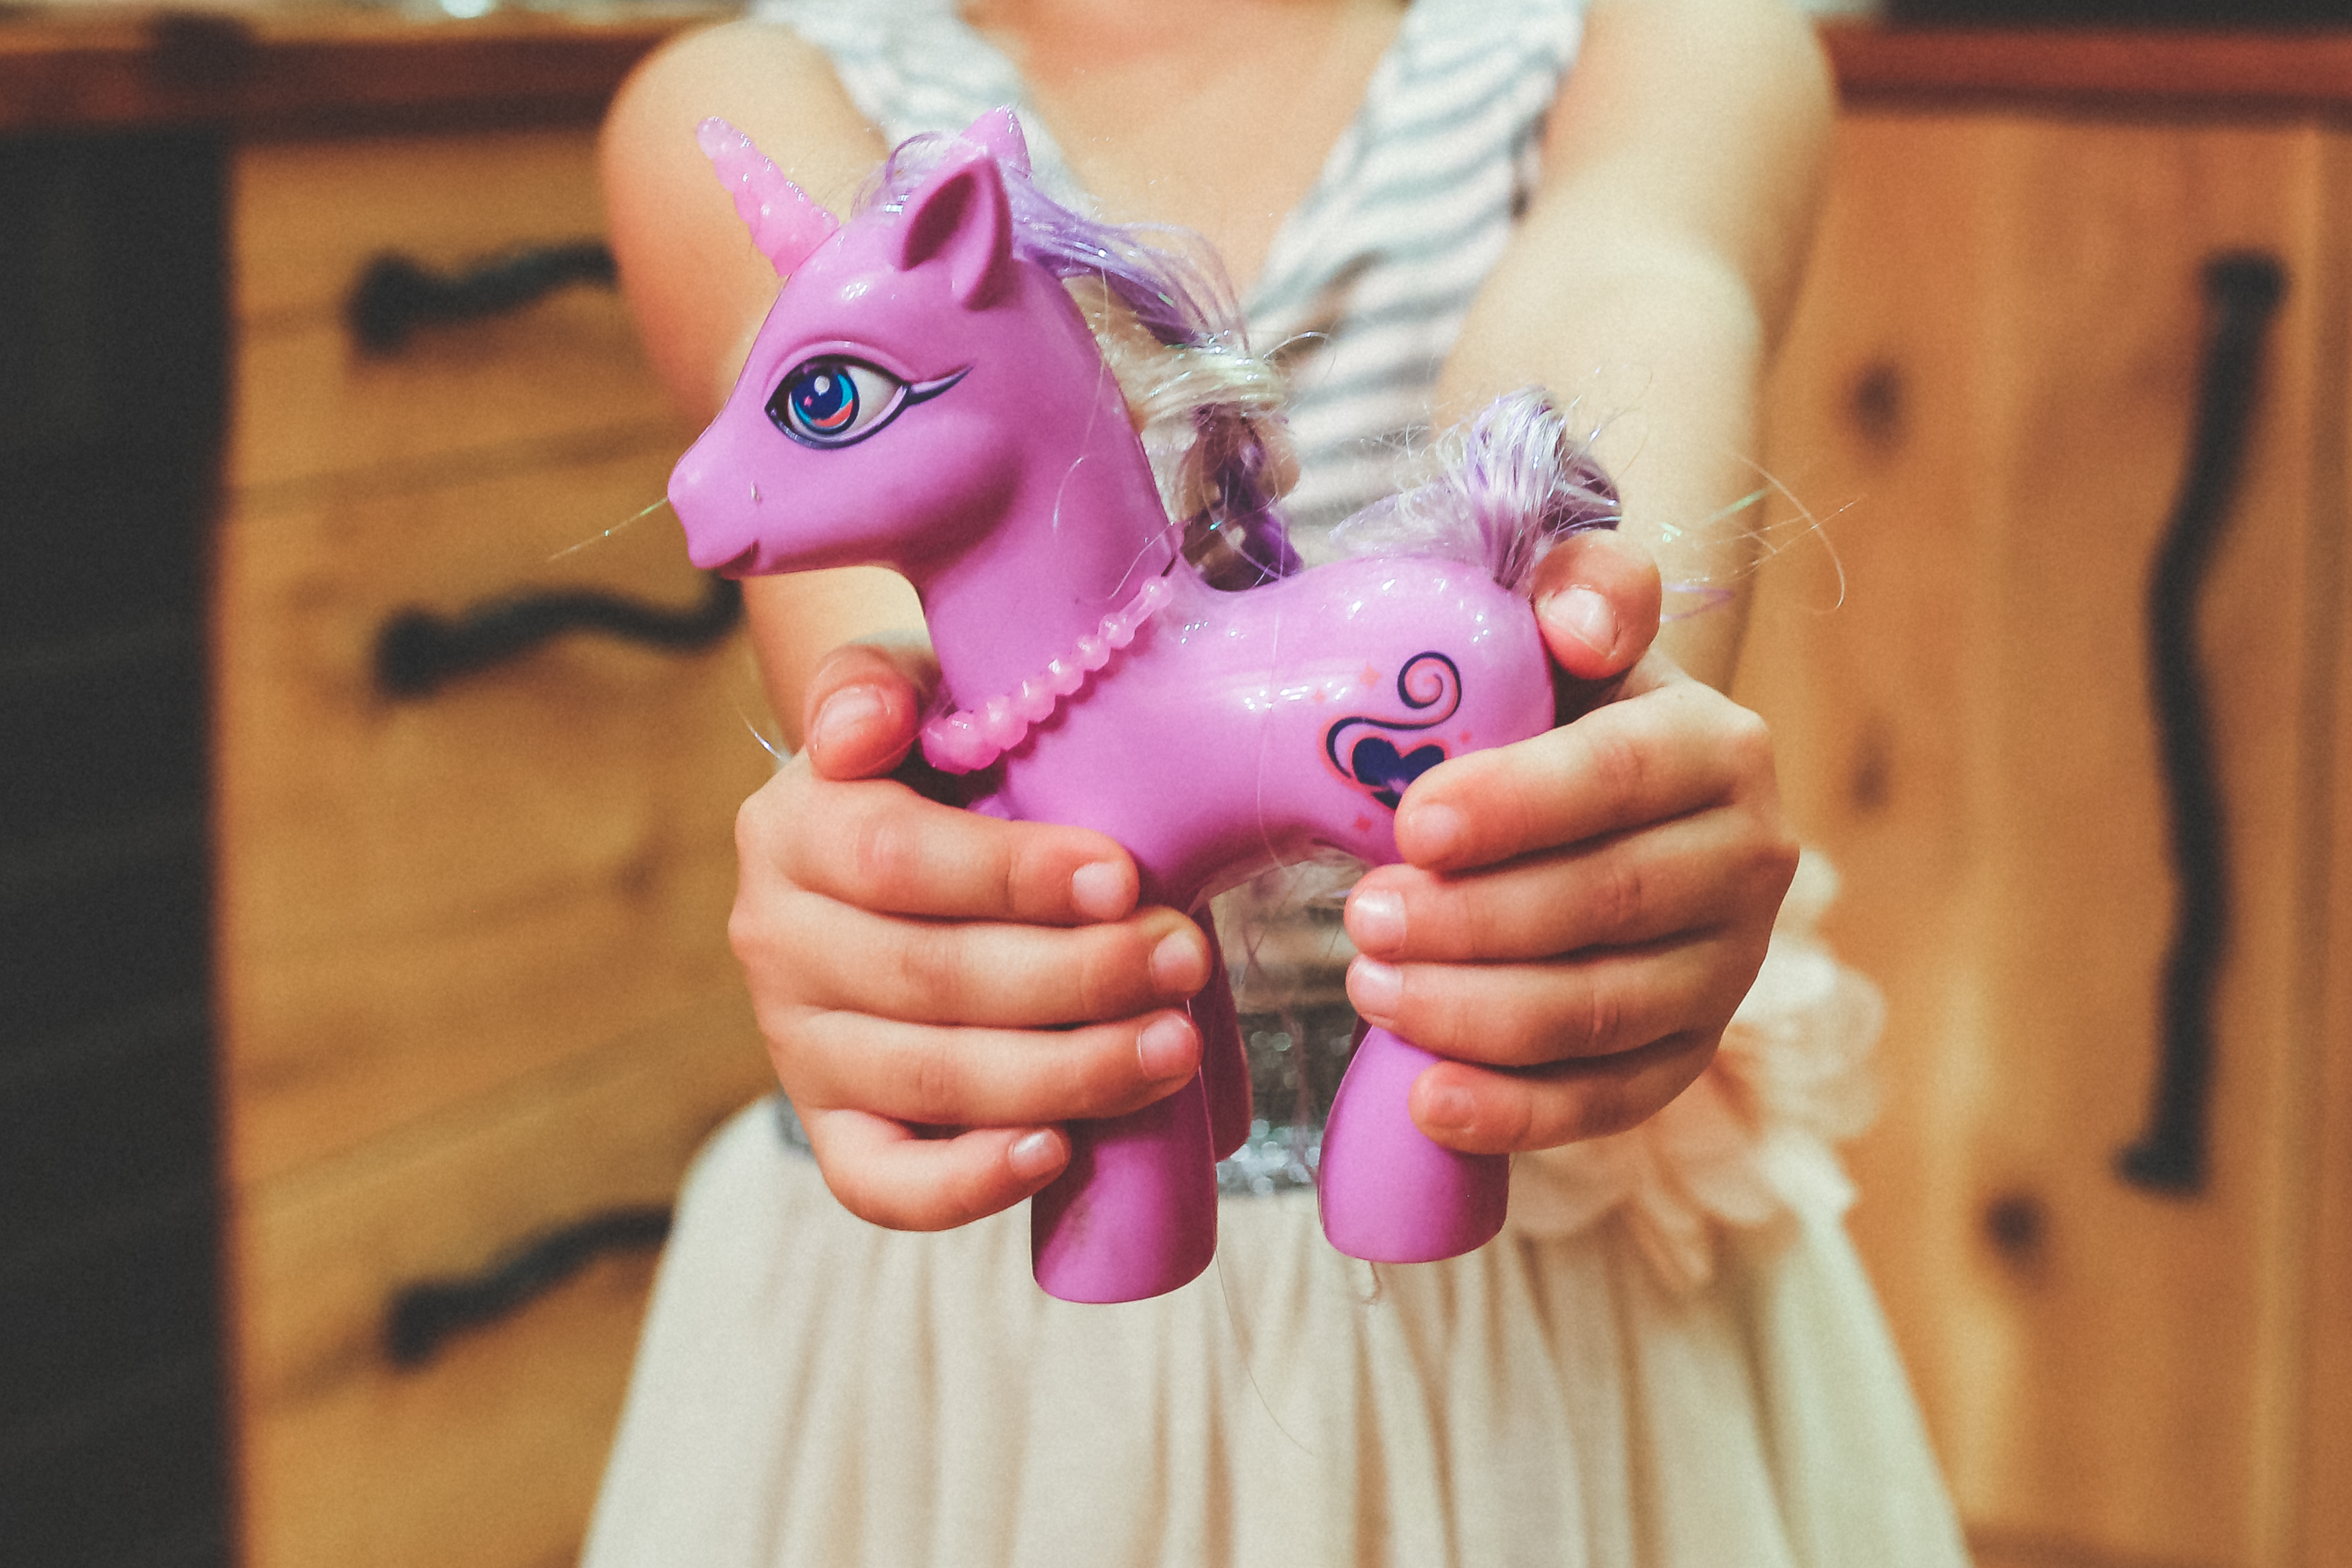
hand, girl, kid, horse, child, playing, pink, toy, holding, hands, figurine, skin, kindergarten, unicorn, sweetness